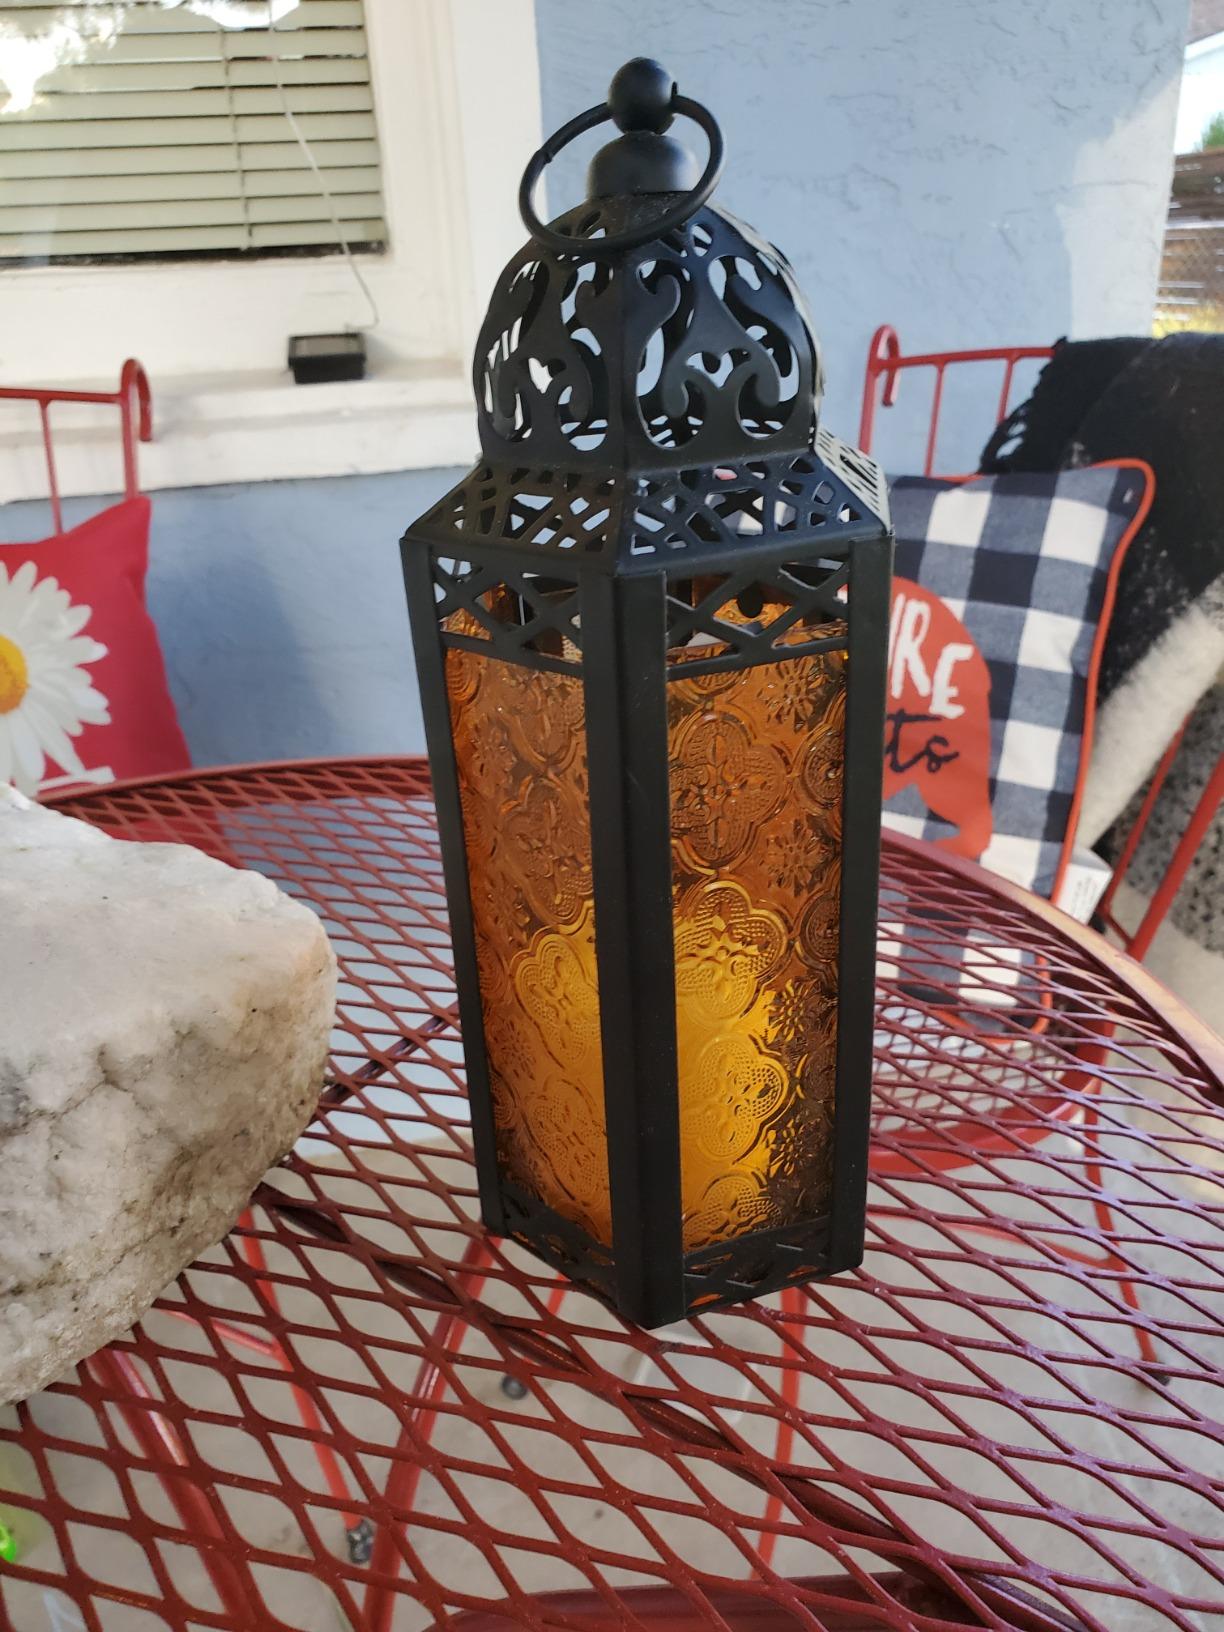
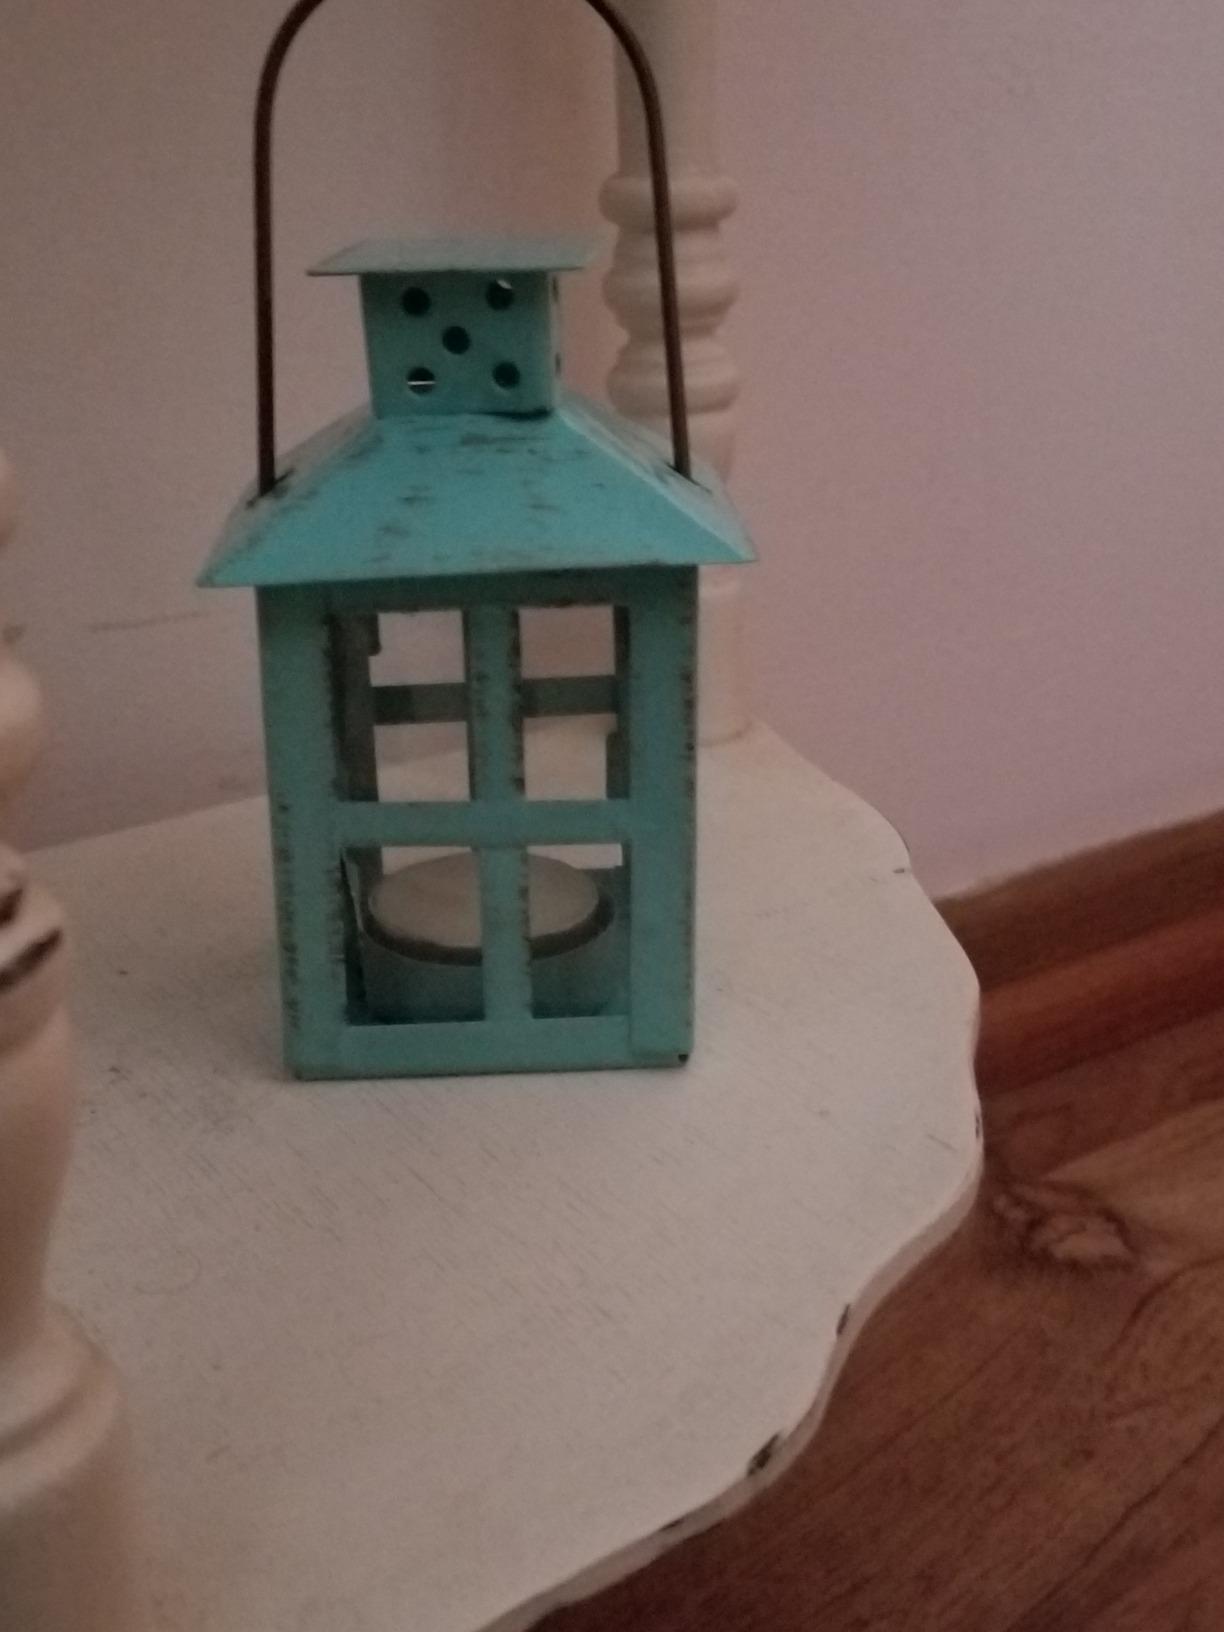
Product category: lantern
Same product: no